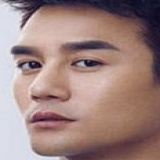
diễn viên Vương Khải